Manchester United F.C.

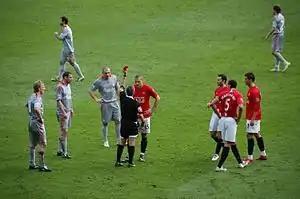
Liverpool v Manchester United at Old Trafford on 14 March 2009

Manchester United is one of the most popular football clubs in the world, with one of the highest average home attendances in Europe. The club states that its worldwide fan base includes more than 200 officially recognised branches of the Manchester United Supporters Club (MUSC), in at least 24 countries. The club takes advantage of this support through its worldwide summer tours. Accountancy firm and sports industry consultants Deloitte estimate that Manchester United has 75 million fans worldwide. The club has the third highest social media following in the world among sports teams (after Barcelona and Real Madrid), with over 82 million Facebook followers as of July 2023. A 2014 study showed that Manchester United had the loudest fans in the Premier League.